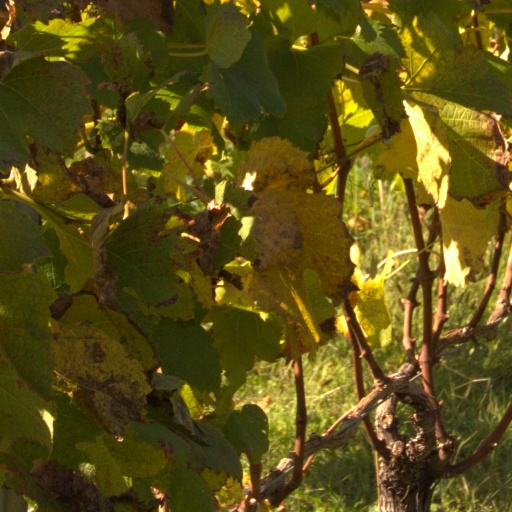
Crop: grape